Charles William Wilson

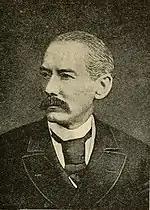

Major-General Sir Charles William Wilson (14 March 183625 October 1905) was a British Army officer, geographer and archaeologist.